NYC Ferry

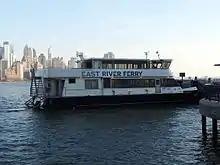
The East River Ferry in its former NY Waterway livery

The first two routes were opened on May 1, 2017. On its first day of service, NYC Ferry saw more than 6,400 riders; of these, 1,828 rode the Rockaway ferry while the rest rode the East River Ferry. In its first week, the ferry transported 49,000 riders, of which 38,000 used the East River Ferry while the remaining 11,000 used the Rockaway route. Although the service had a 95% on-time rate during the first week, NYC Ferry chartered a boat from NY Waterway due to delays on some routes. NYC Ferry also continued to temporarily use some of the older East River Ferry boats on that route. The ferry grew so popular that during the Memorial Day weekend in May 2017, the routes saw 26,000 passengers over two days, including 9,600 riders on the East River Ferry during each day. Described by "The New York Times" as the service's "biggest test so far", the 2017 Memorial Day weekend saw reports of hour-long waits for overcrowded ferries.